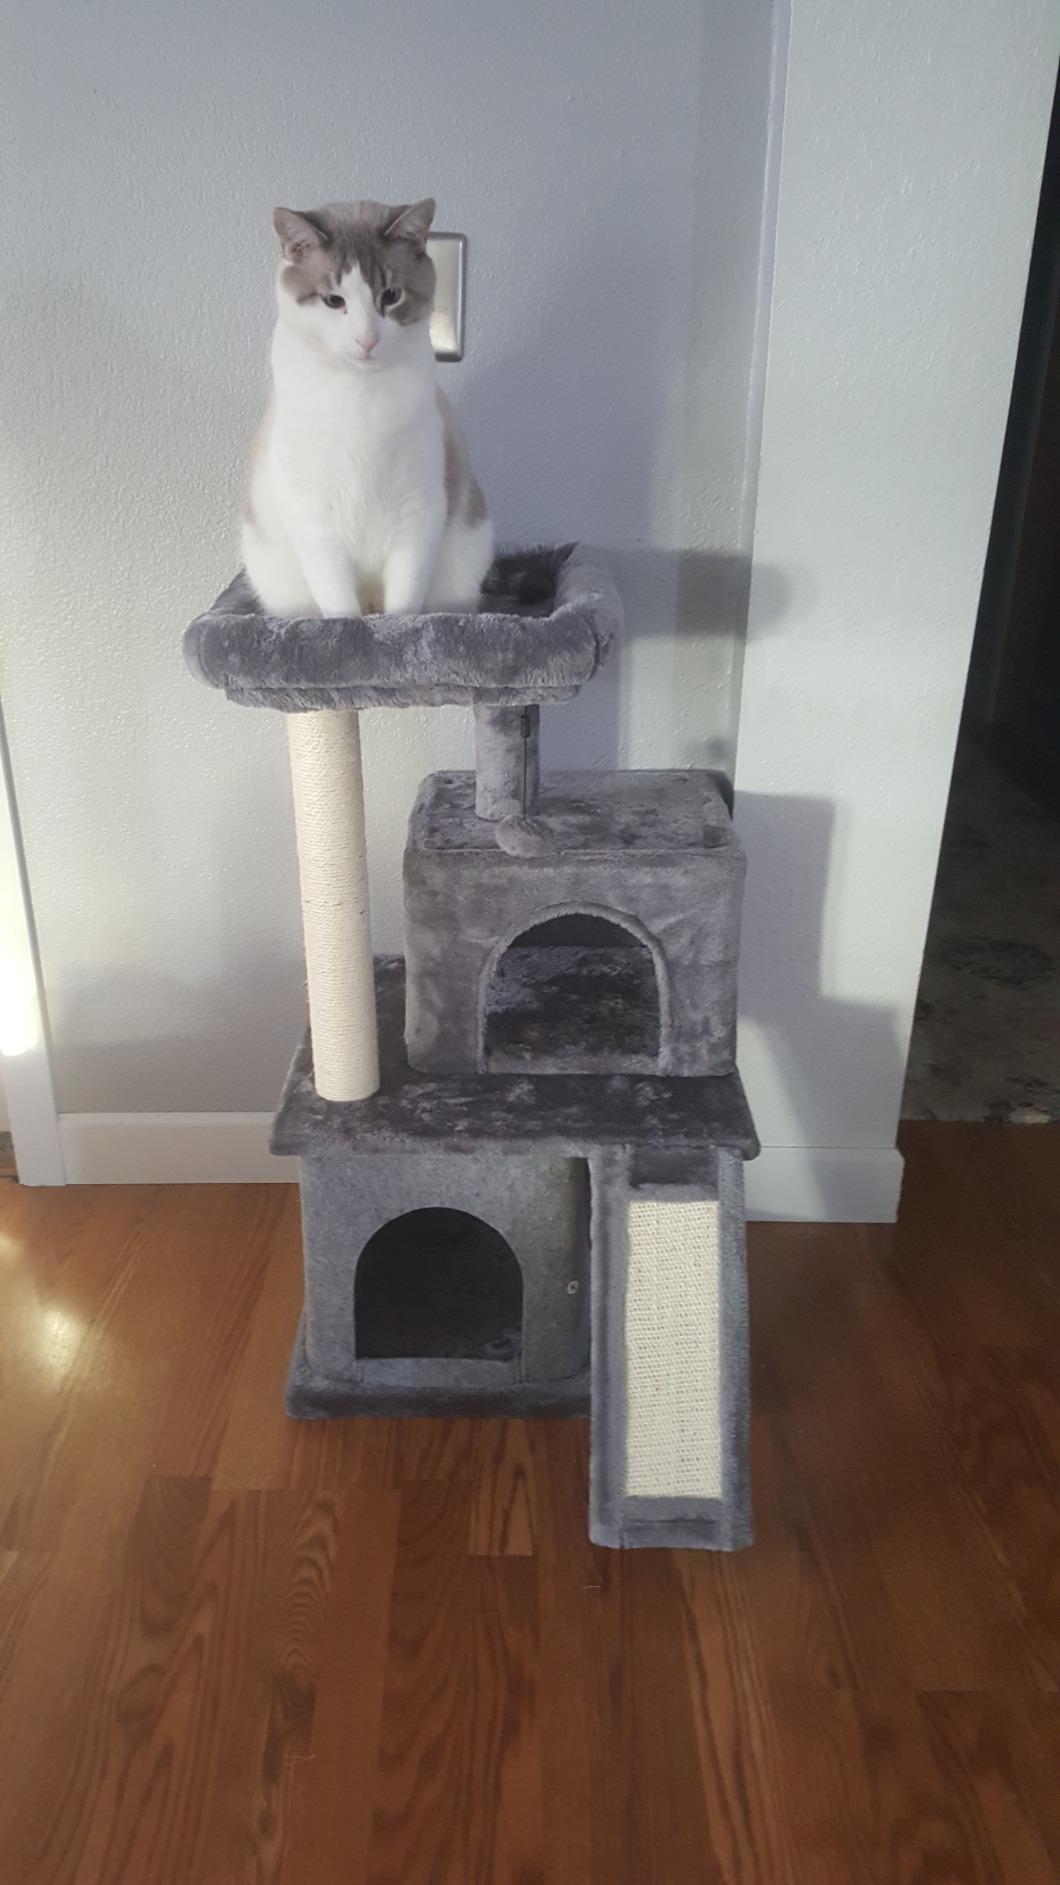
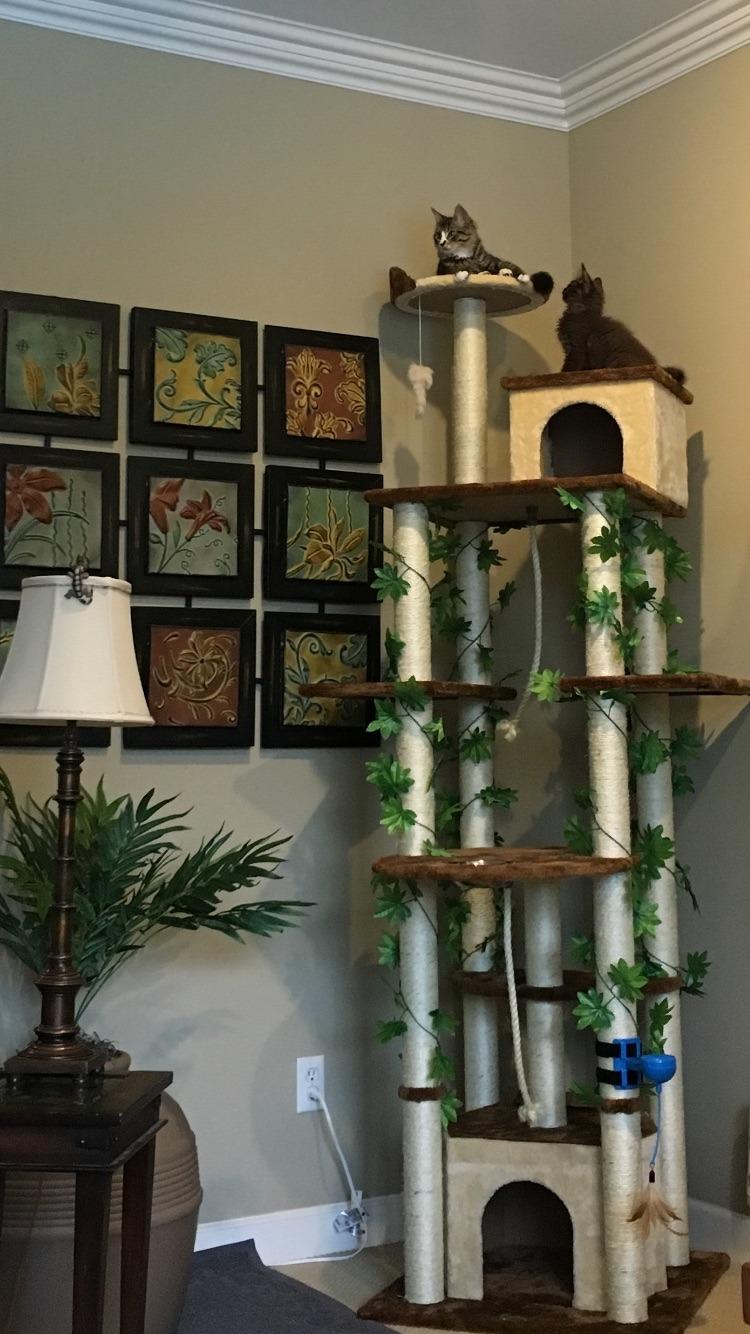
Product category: items_cat tree
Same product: no